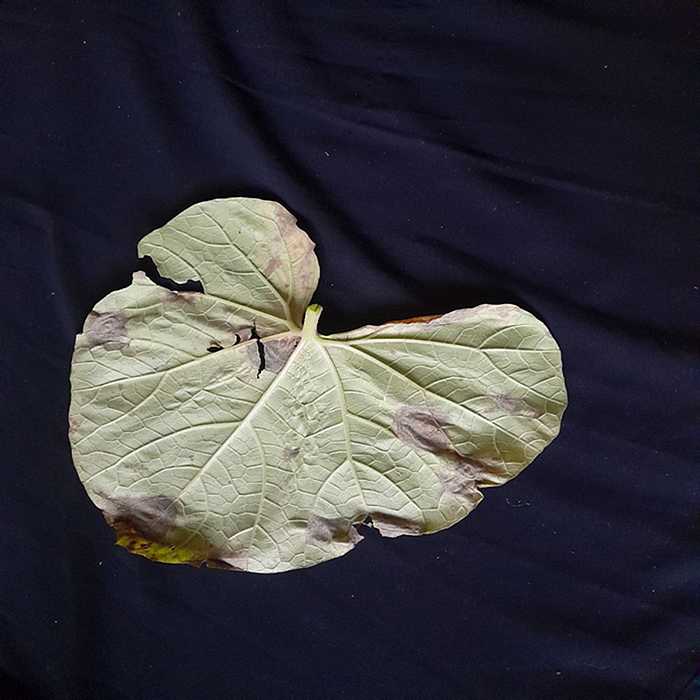
Plant: Bottle gourd
Label: Downey mildew